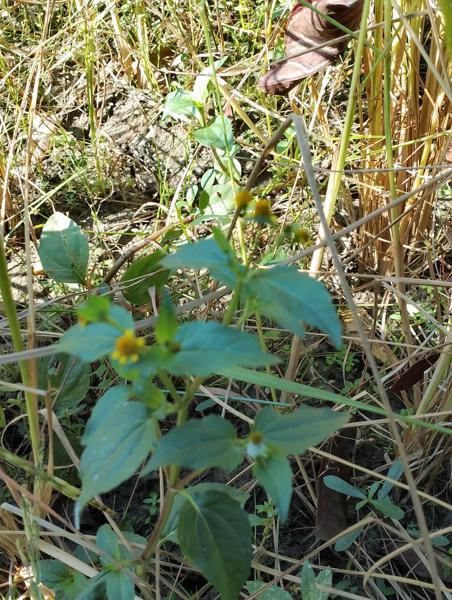
Weed species: Synedrella nodiflora